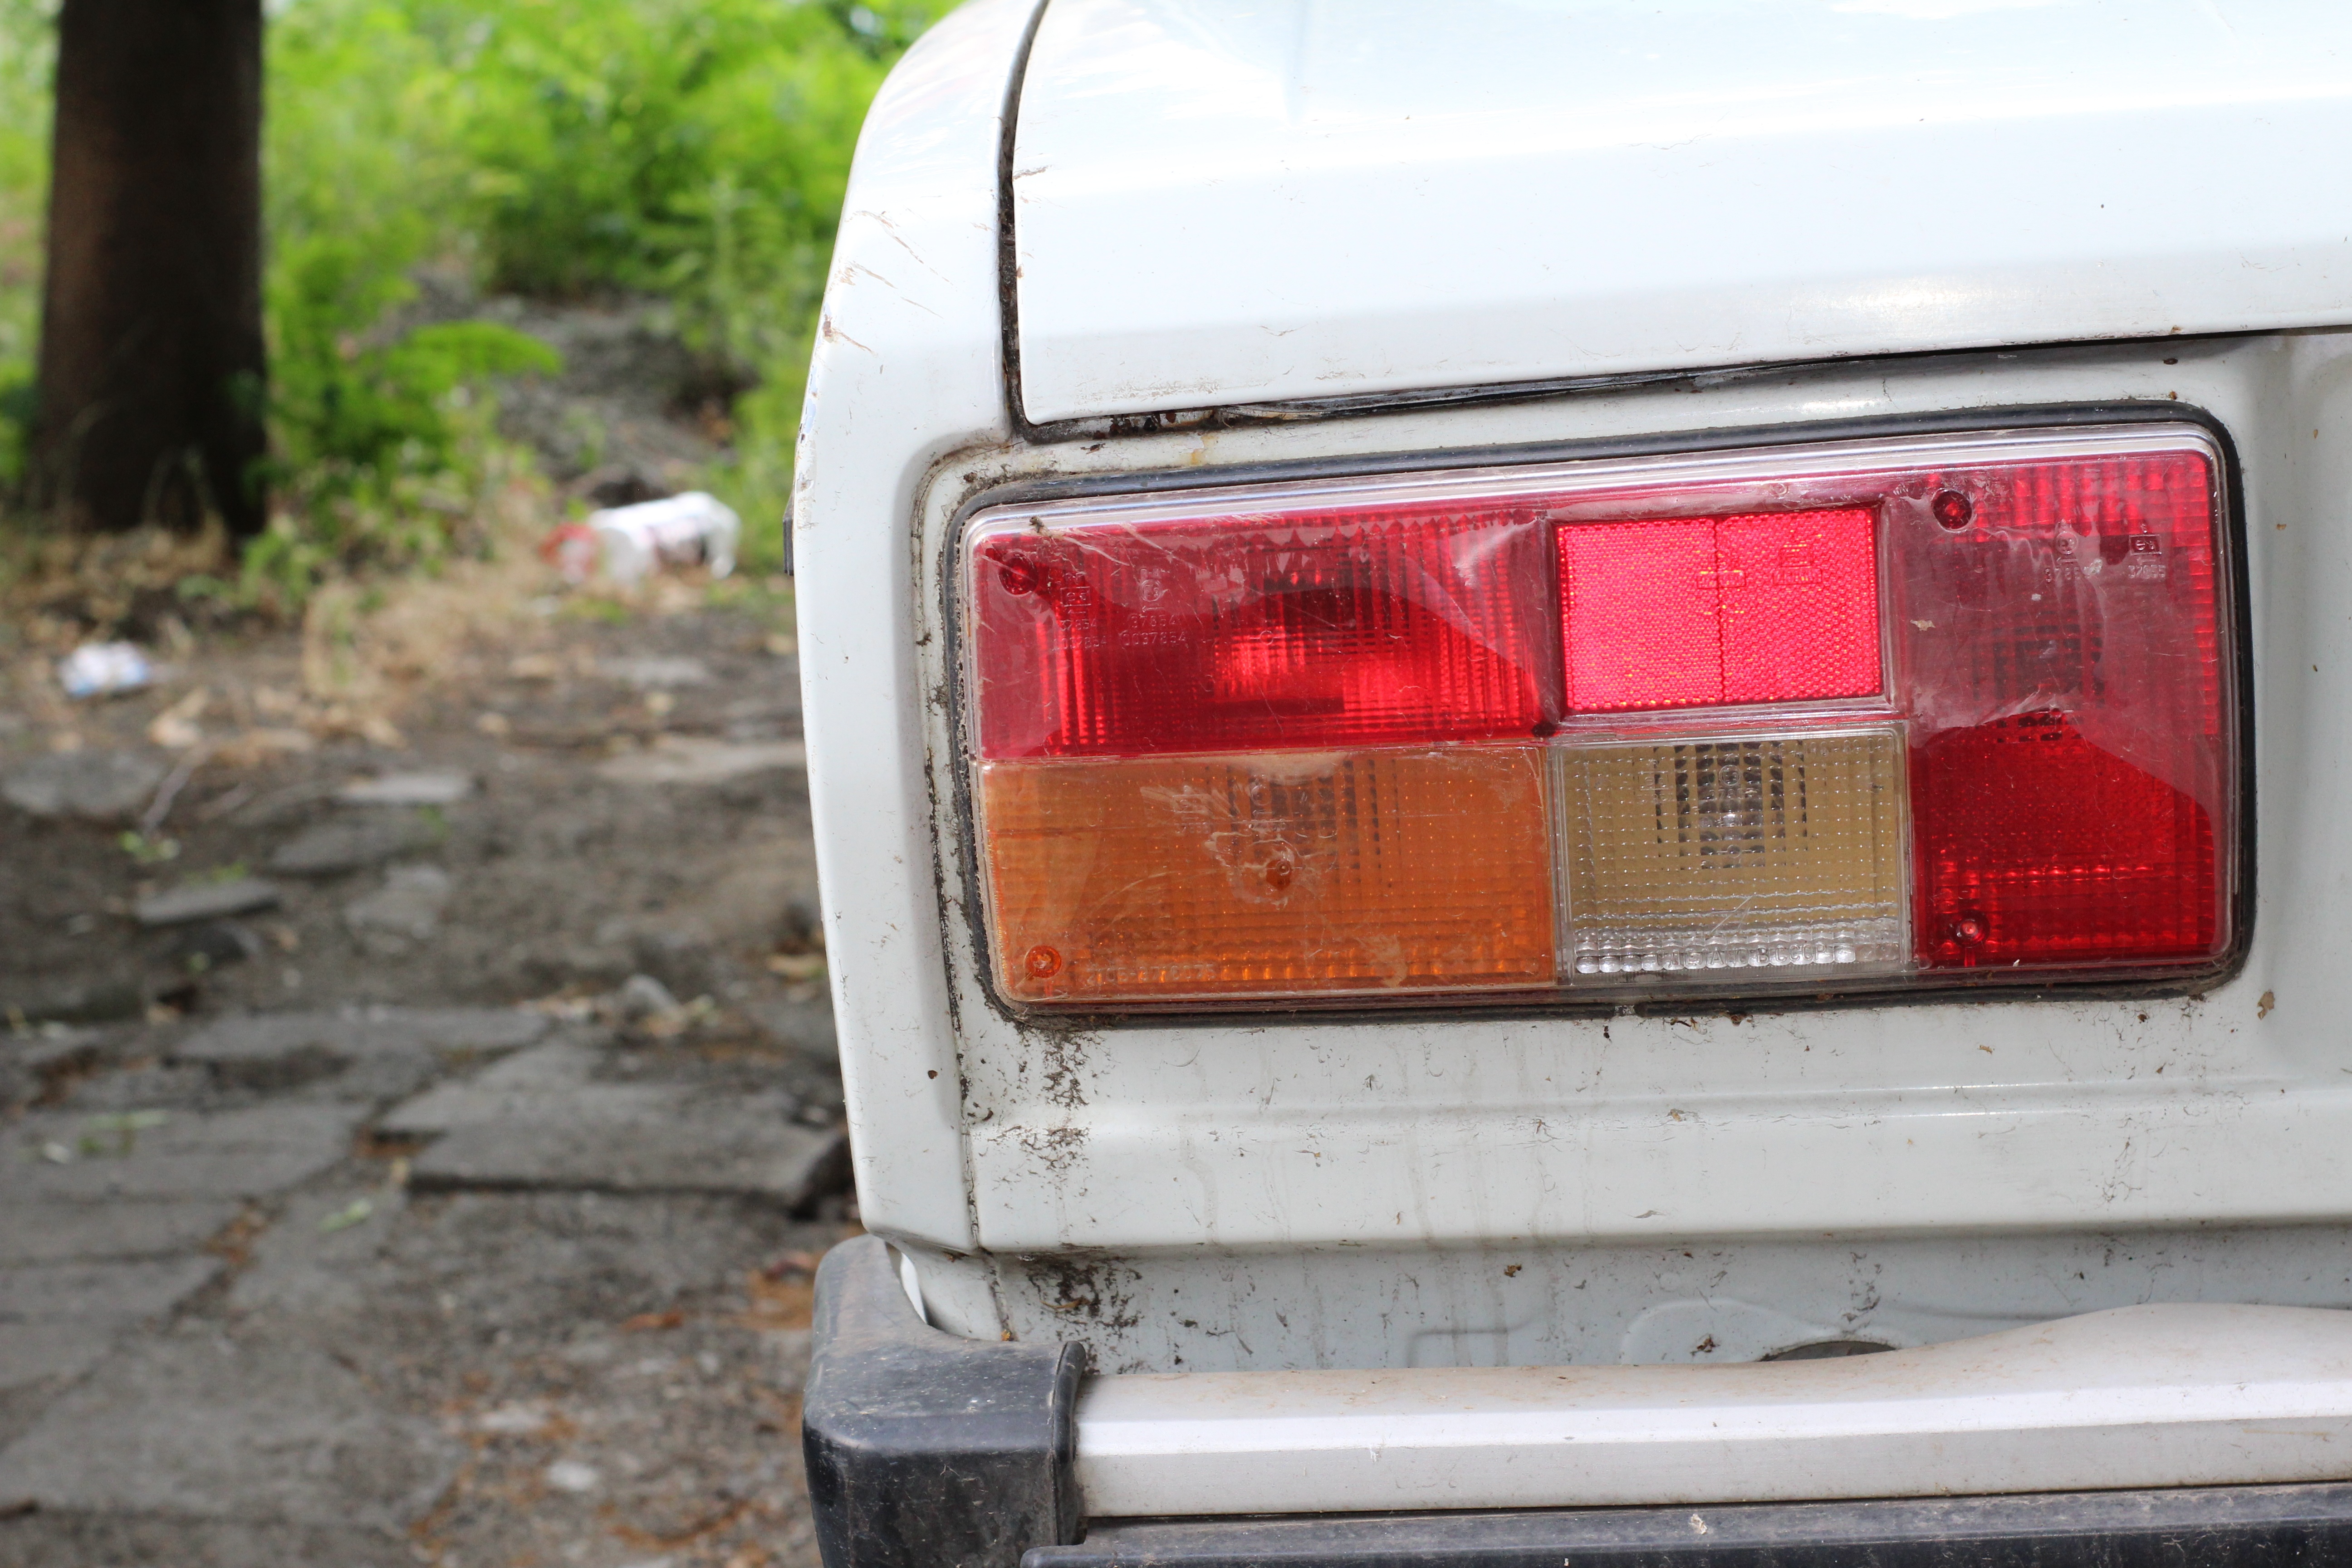
light, white, car, wheel, plastic, red, vehicle, bumper, sedan, lada, stop, russia, russian, sport utility vehicle, rear lamp, car brake light, in the back, land vehicle, automobile make, automotive exterior, vehicle registration plate, family car